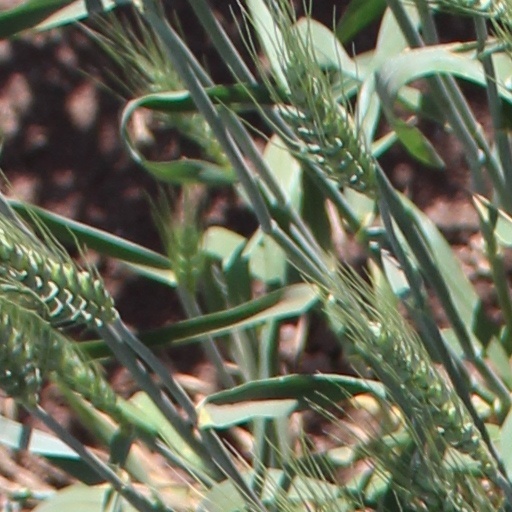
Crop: wheat